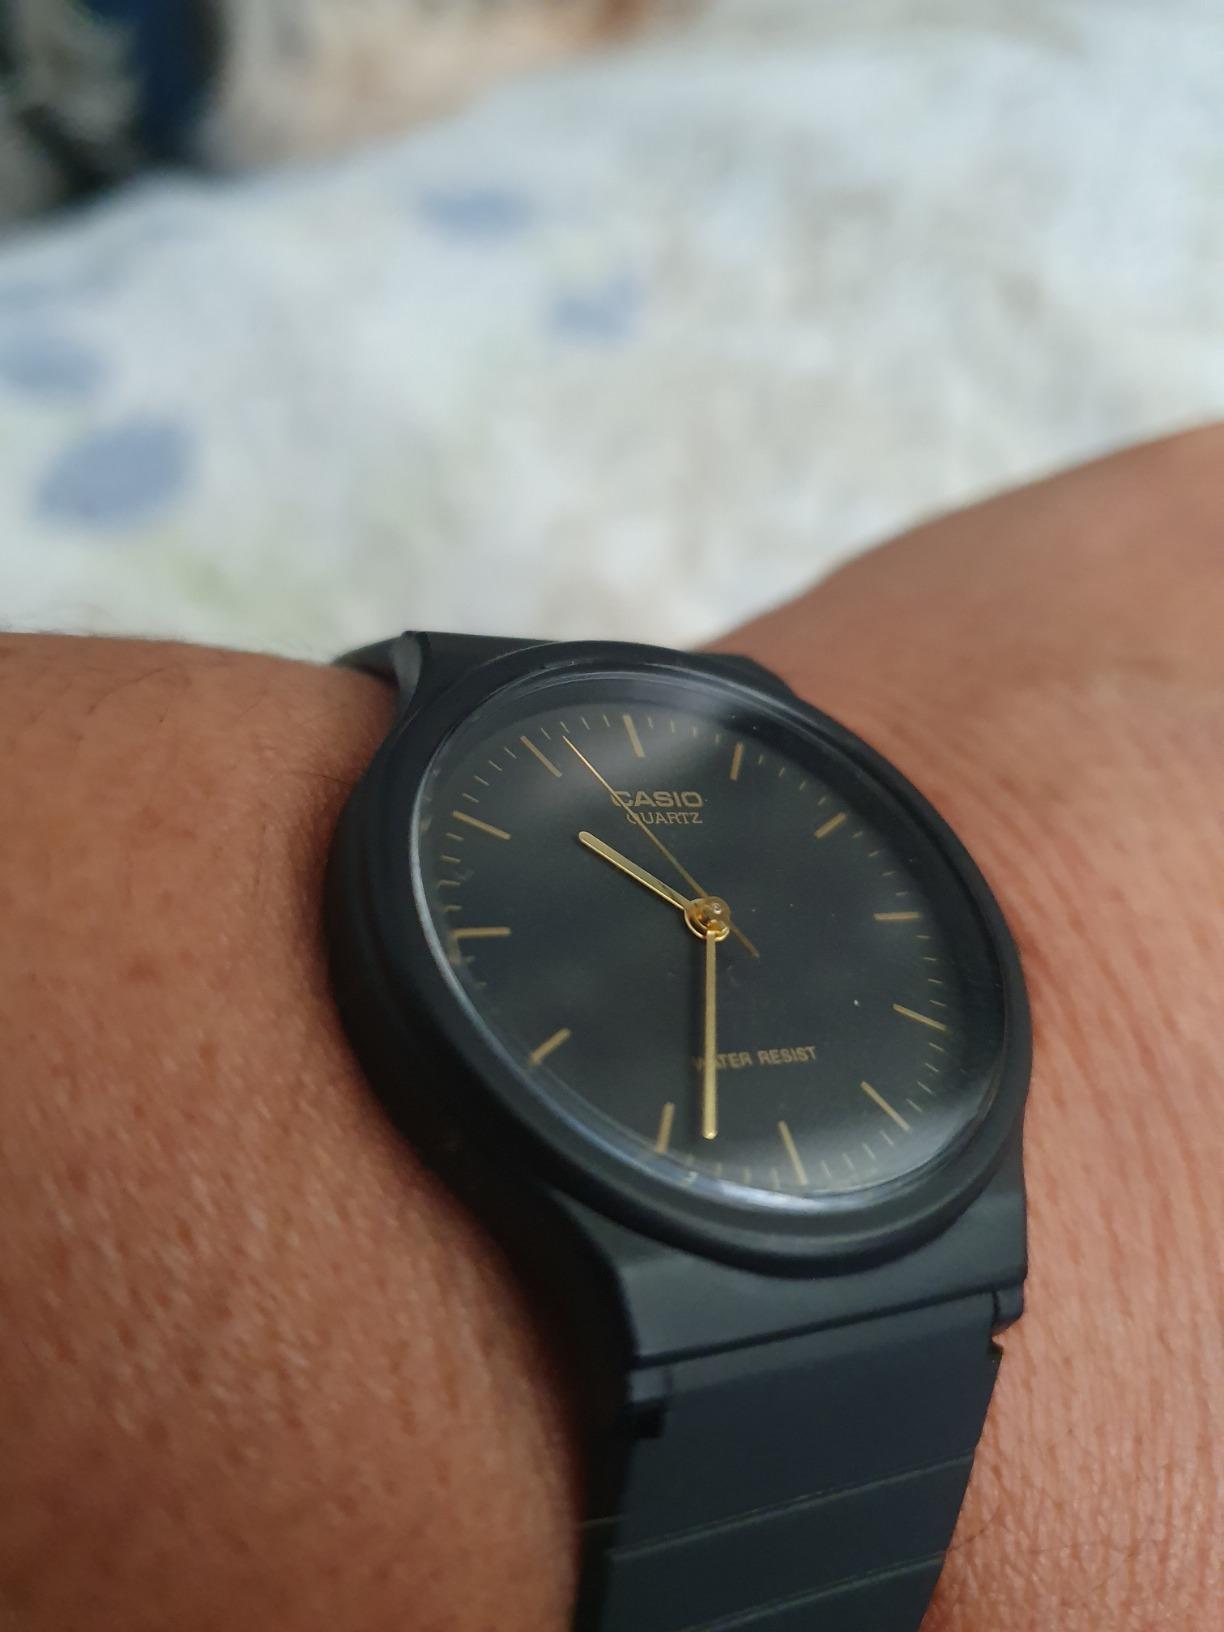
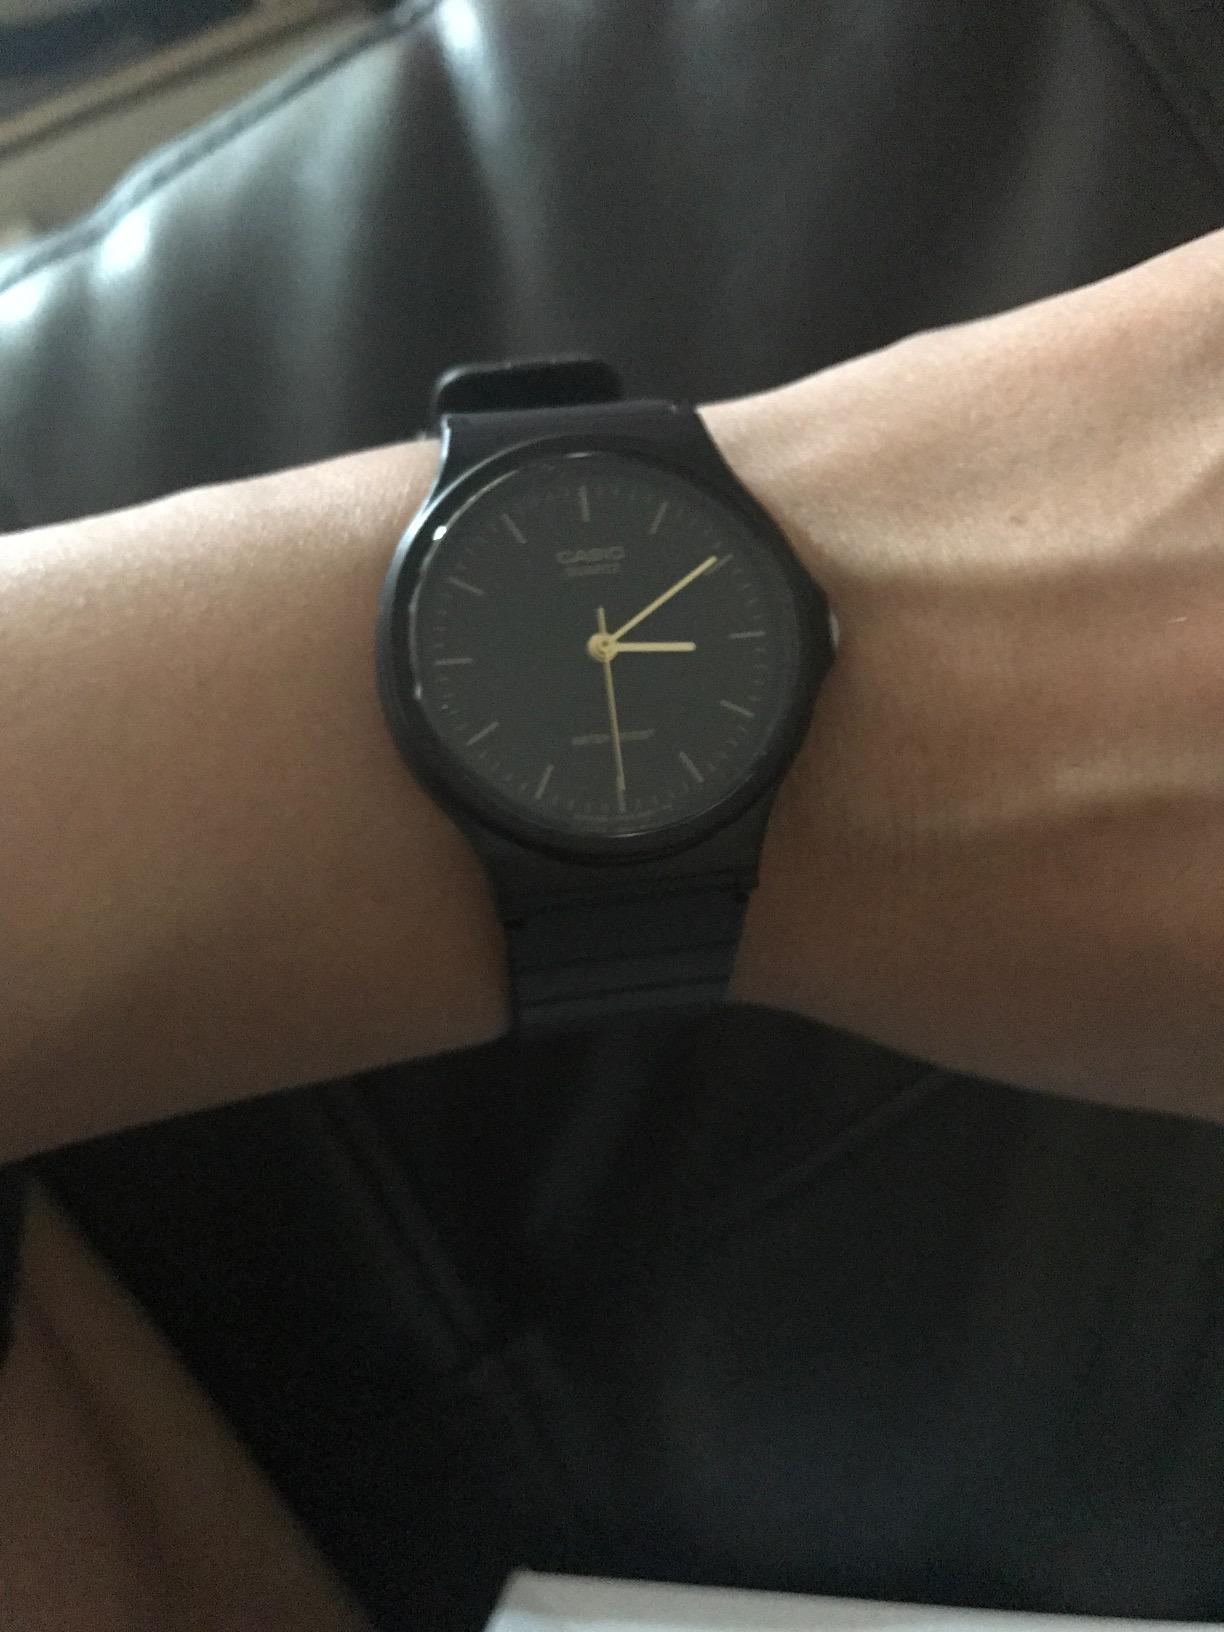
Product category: accessories_watch
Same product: yes